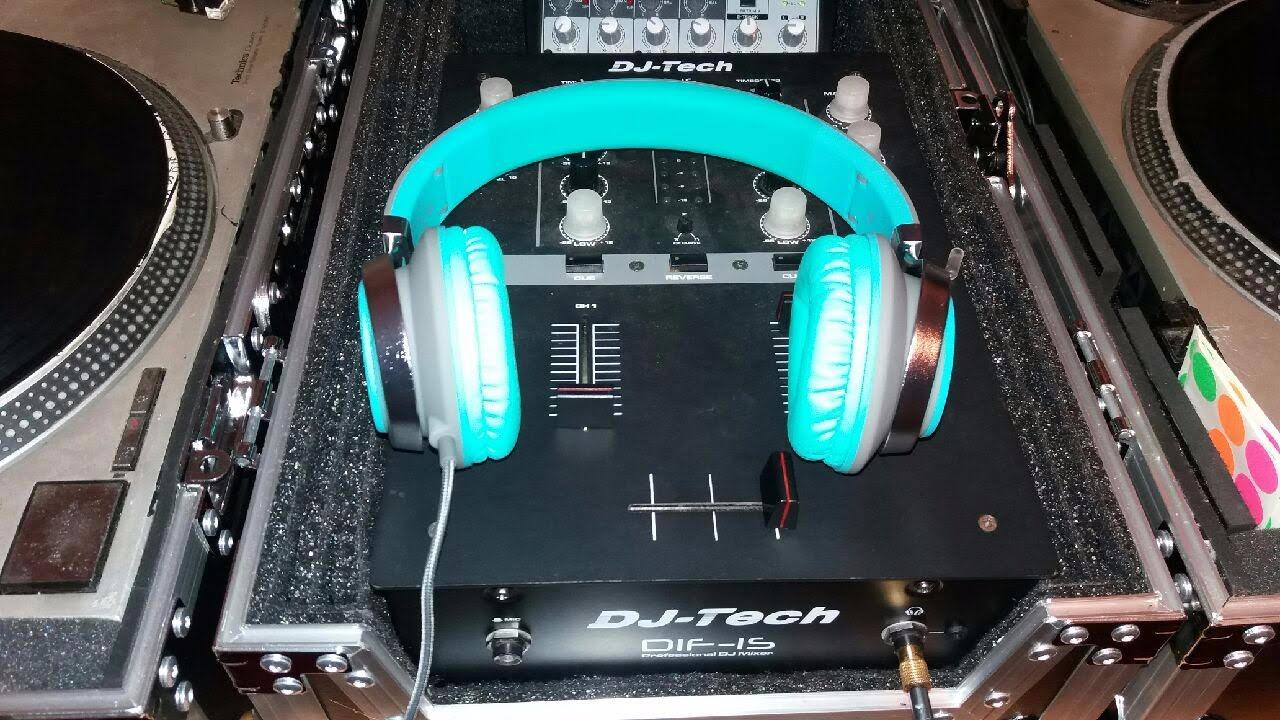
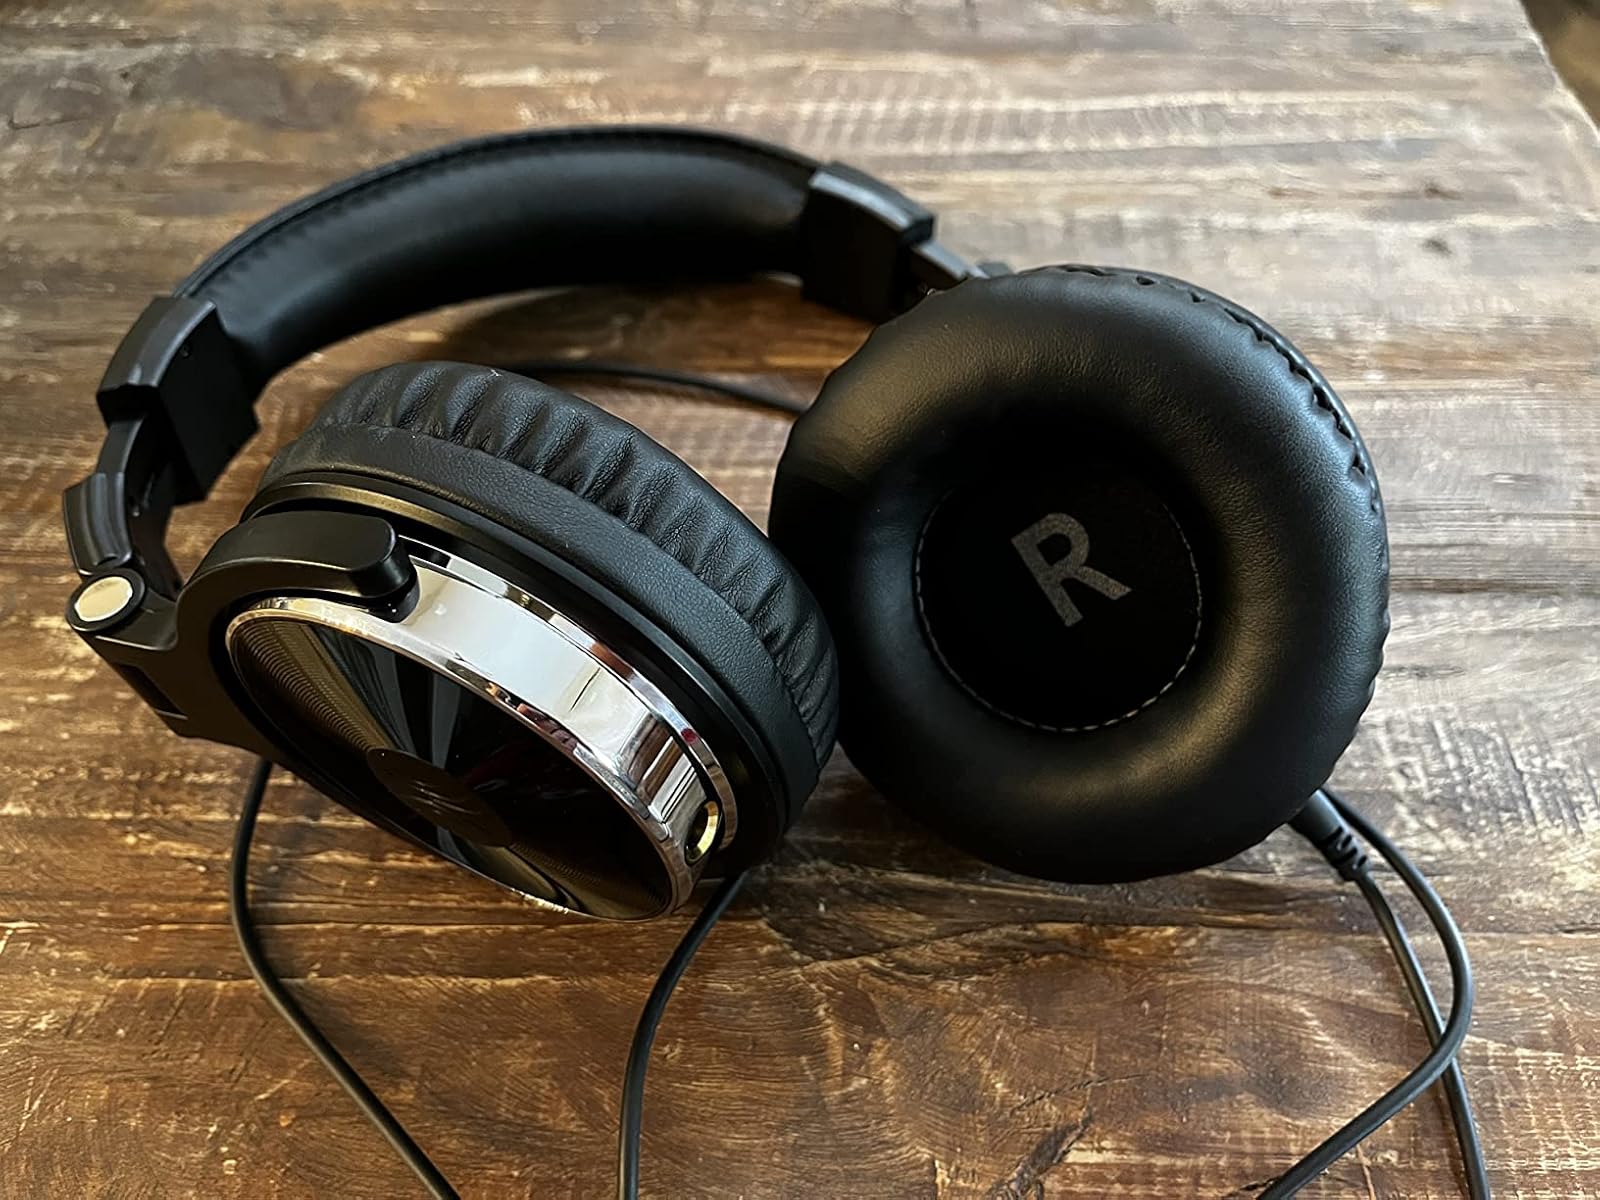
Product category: headphones
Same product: no